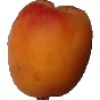
Label: apricot